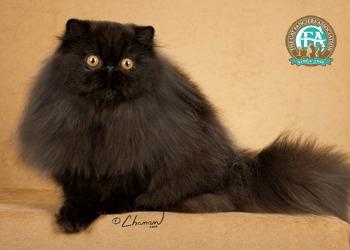
Breed: Persian